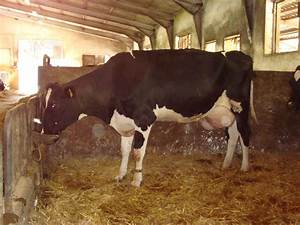
Label: cow